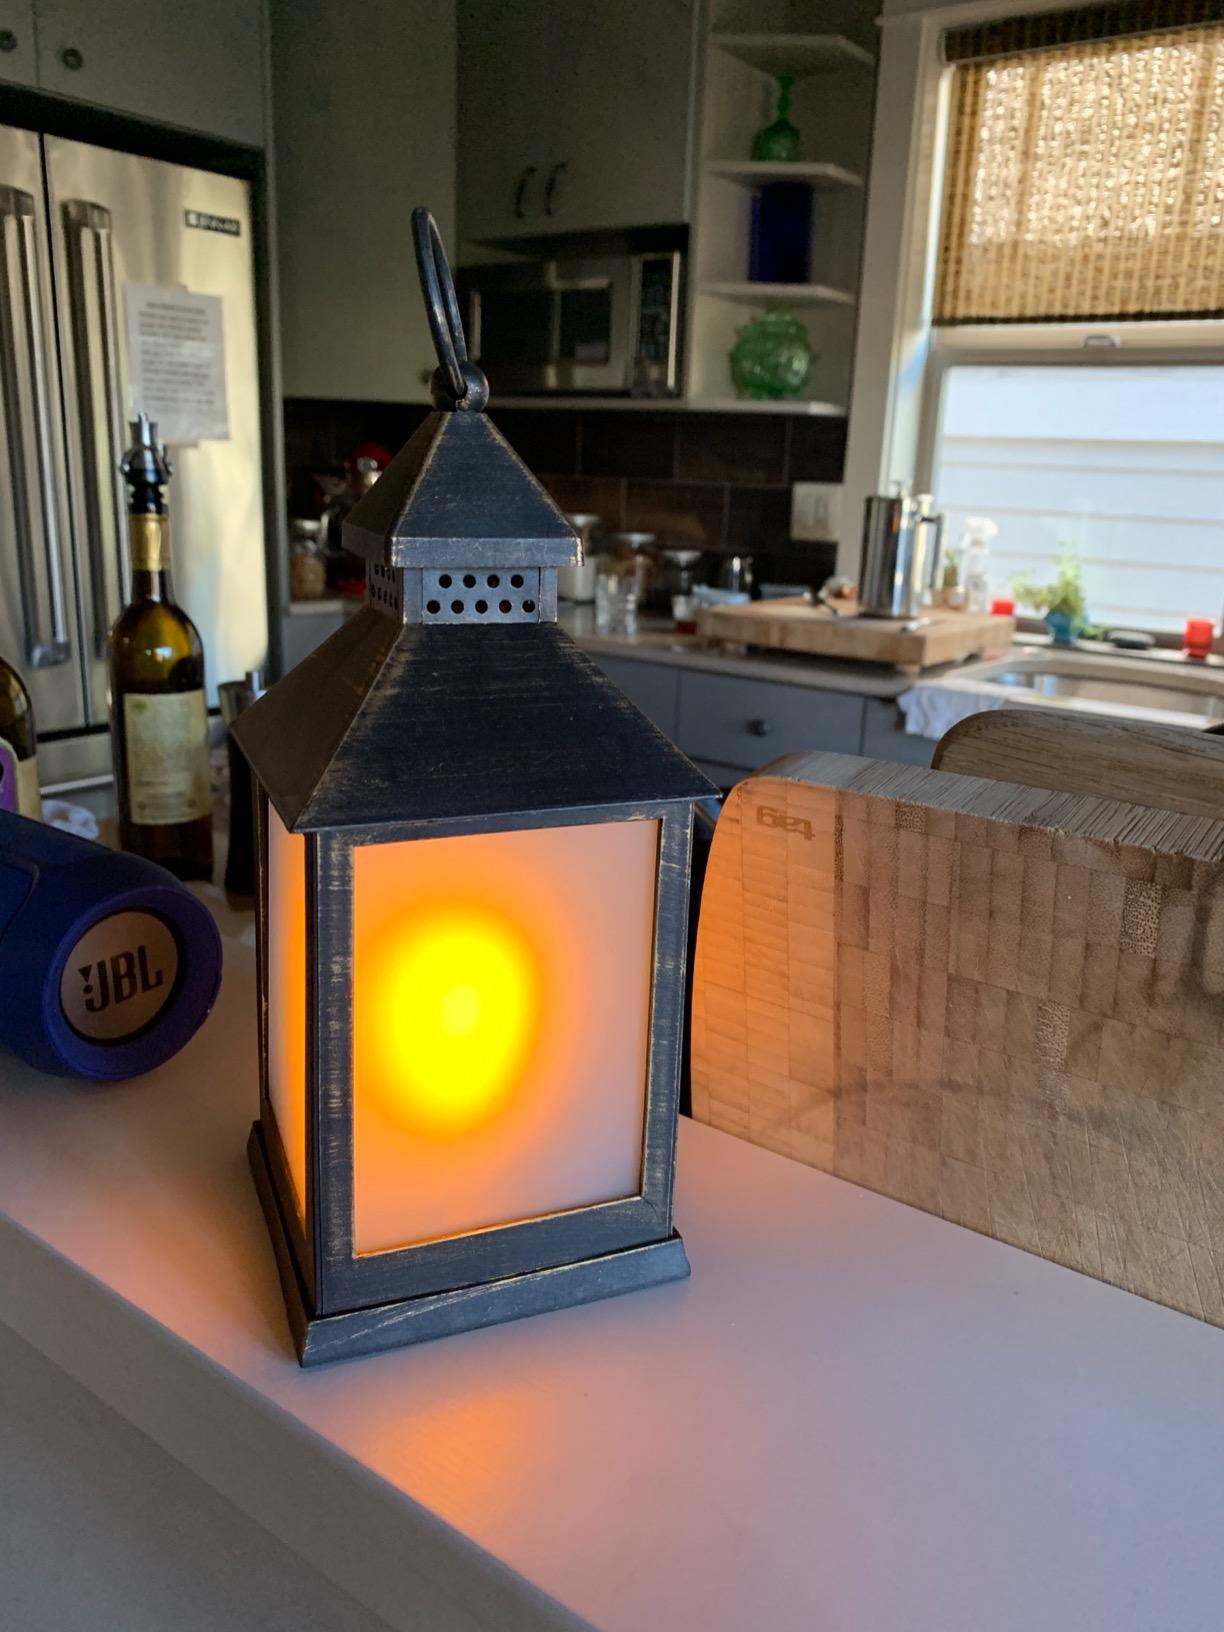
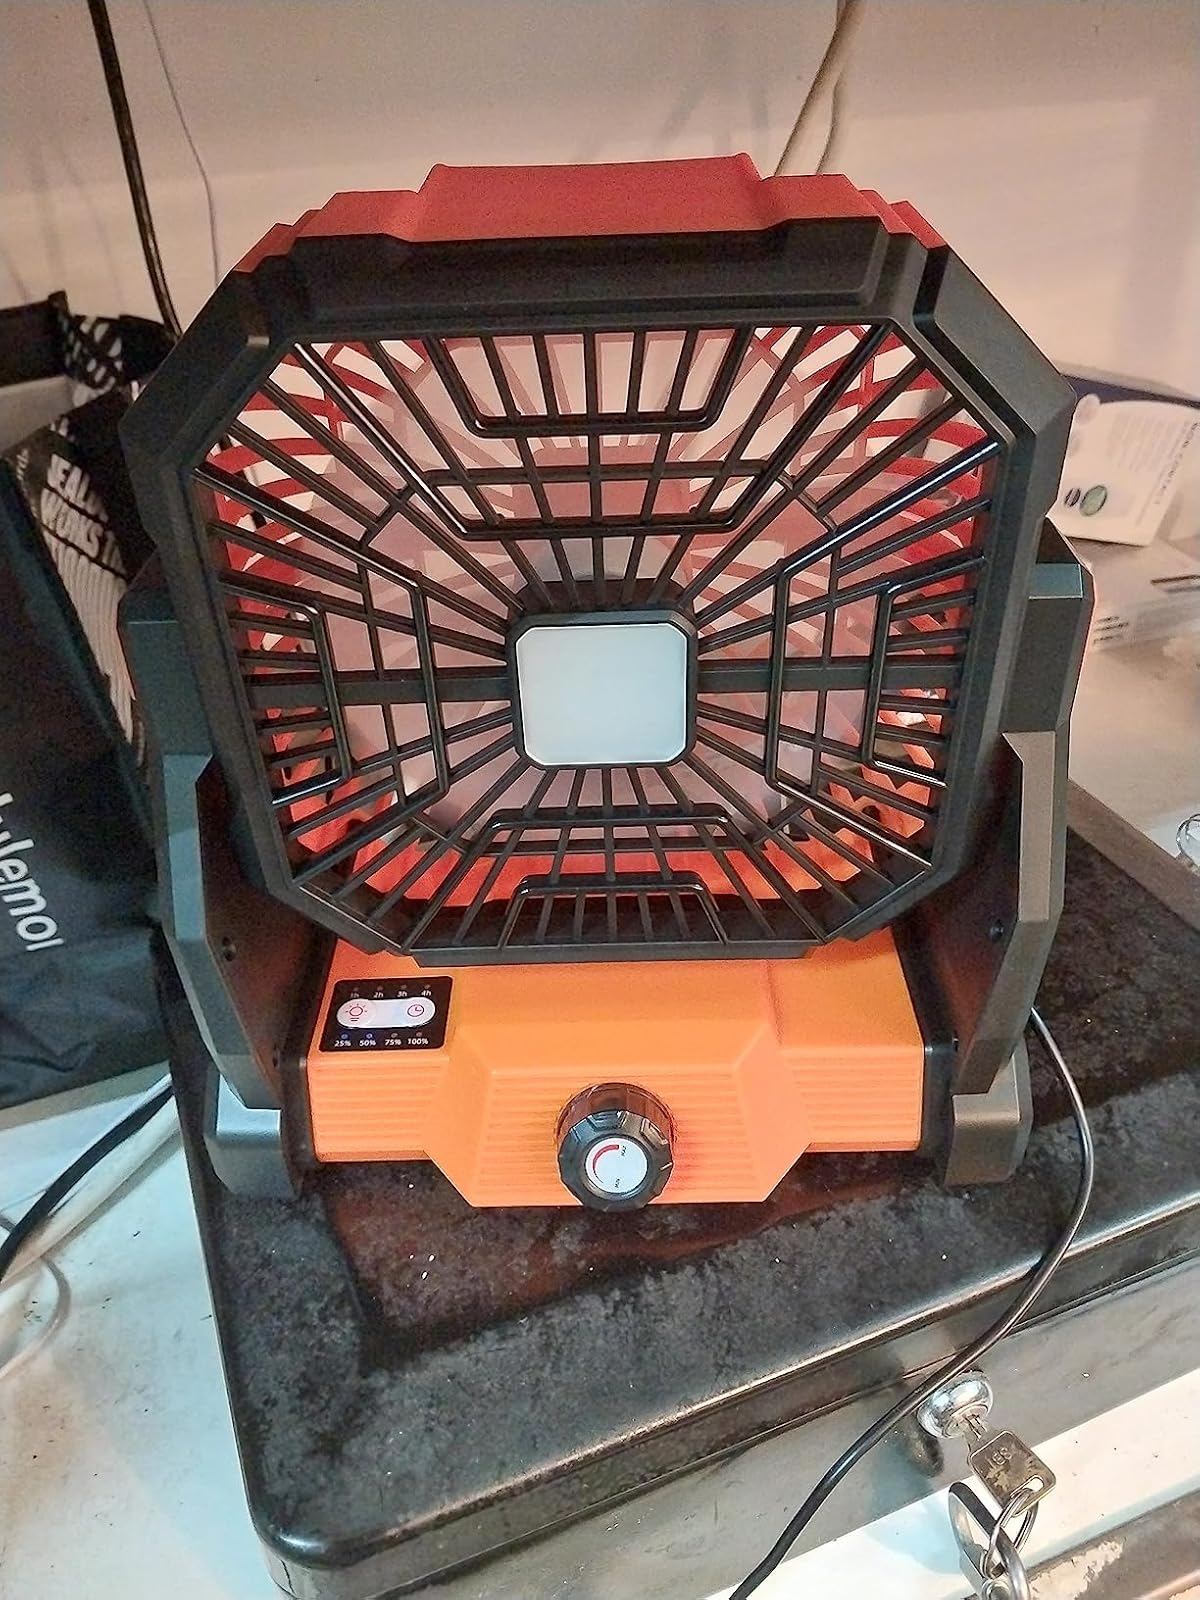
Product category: lantern
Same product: no